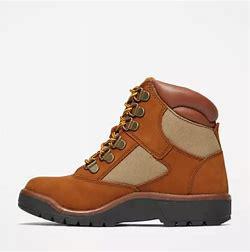
Brand: Timberland
Model: 6 Inch Field